Joe Jewell

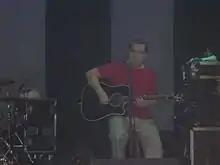
Joe Jewell performing at a festival in Belfast with Aslan

Joe Jewell (born 25 December 1958, Dublin) is an Irish singer and lead guitarist of the rock band Aslan. His career of over twenty-five years has been characterized by numerous successes on the Irish charts. He co-wrote many of the band's songs including "Crazy World", "This Is", "Where's The Sun?", and "Hurt Sometimes". He also wrote the memorable riffs behind the songs and is the falsetto backing vocalist behind Christy Dignam in the band.